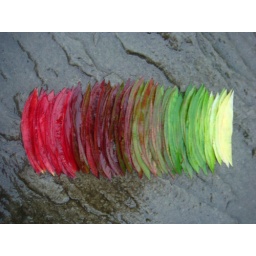
leaves arranged on the floor blending from red to white. again, obviously inspired by andy goldworthy..